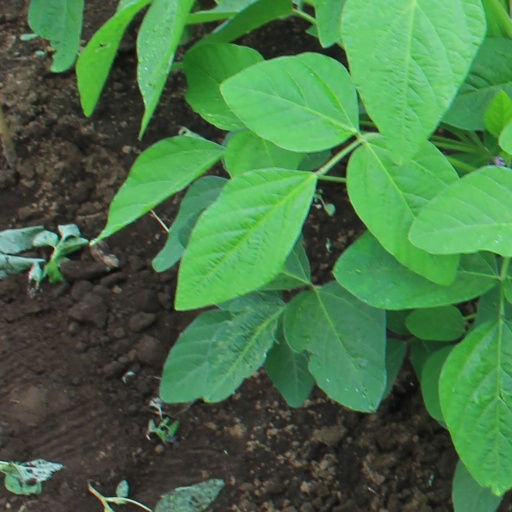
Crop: soybean